Astro Invader

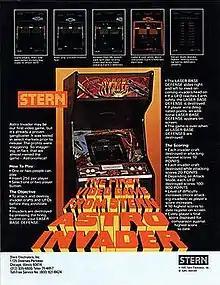
Promotional flyer

Astro Invader, originally released in Japan as lit. " Divine Wind", is an arcade fixed shooter developed by Konami, and the first arcade video game published by Stern Electronics. "Astro Invader" was ported to the Emerson Arcadia 2001 in 1982.